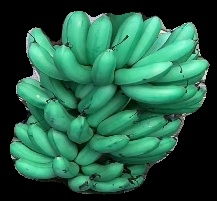
Variety: rasbale
Grade: grade1